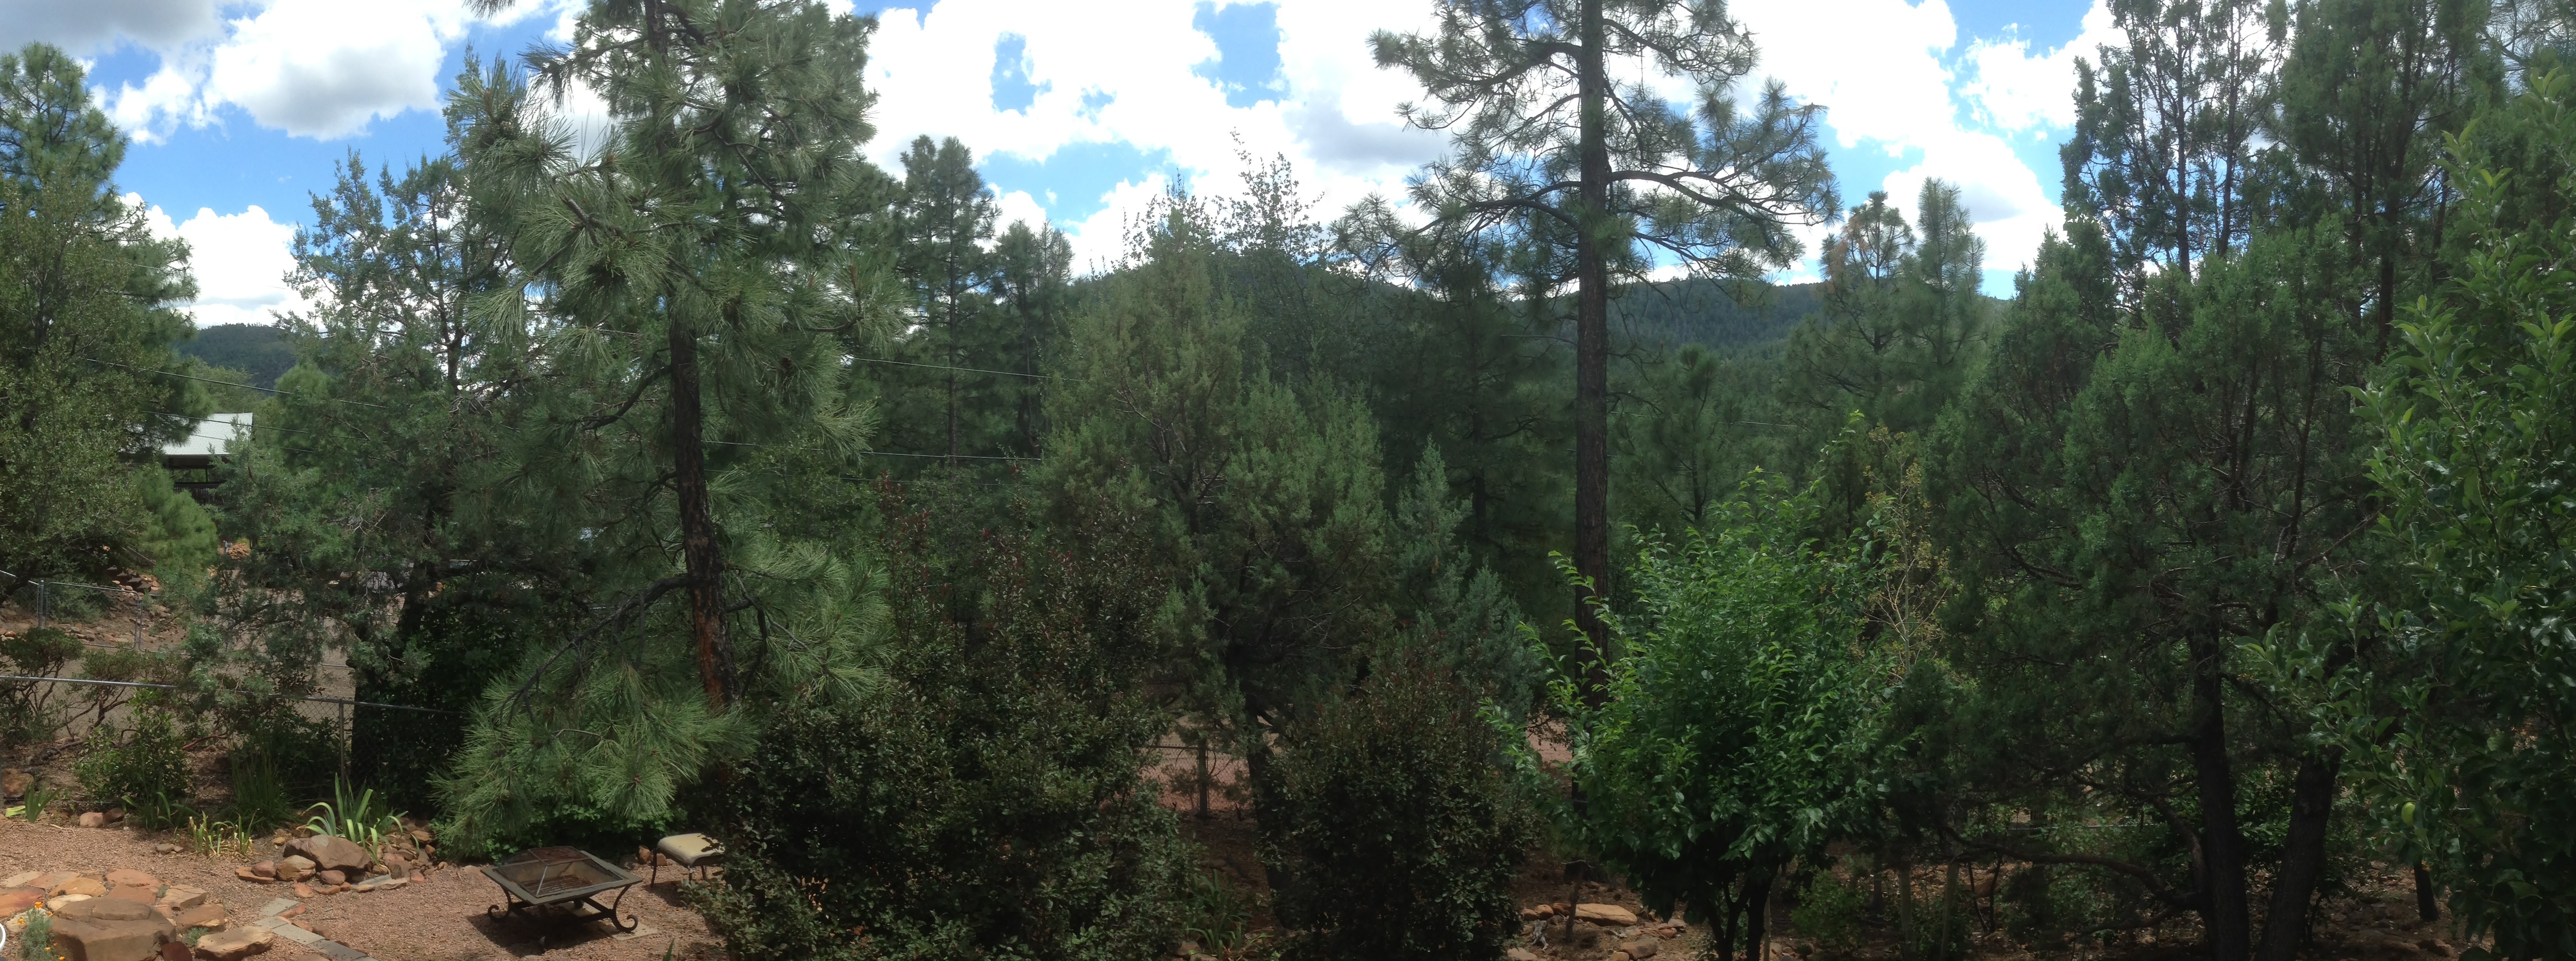
tree, forest, wilderness, trail, jungle, ridge, spruce, vegetation, rainforest, woodland, habitat, ecosystem, biome, old growth forest, natural environment, temperate broadleaf and mixed forest, temperate coniferous forest